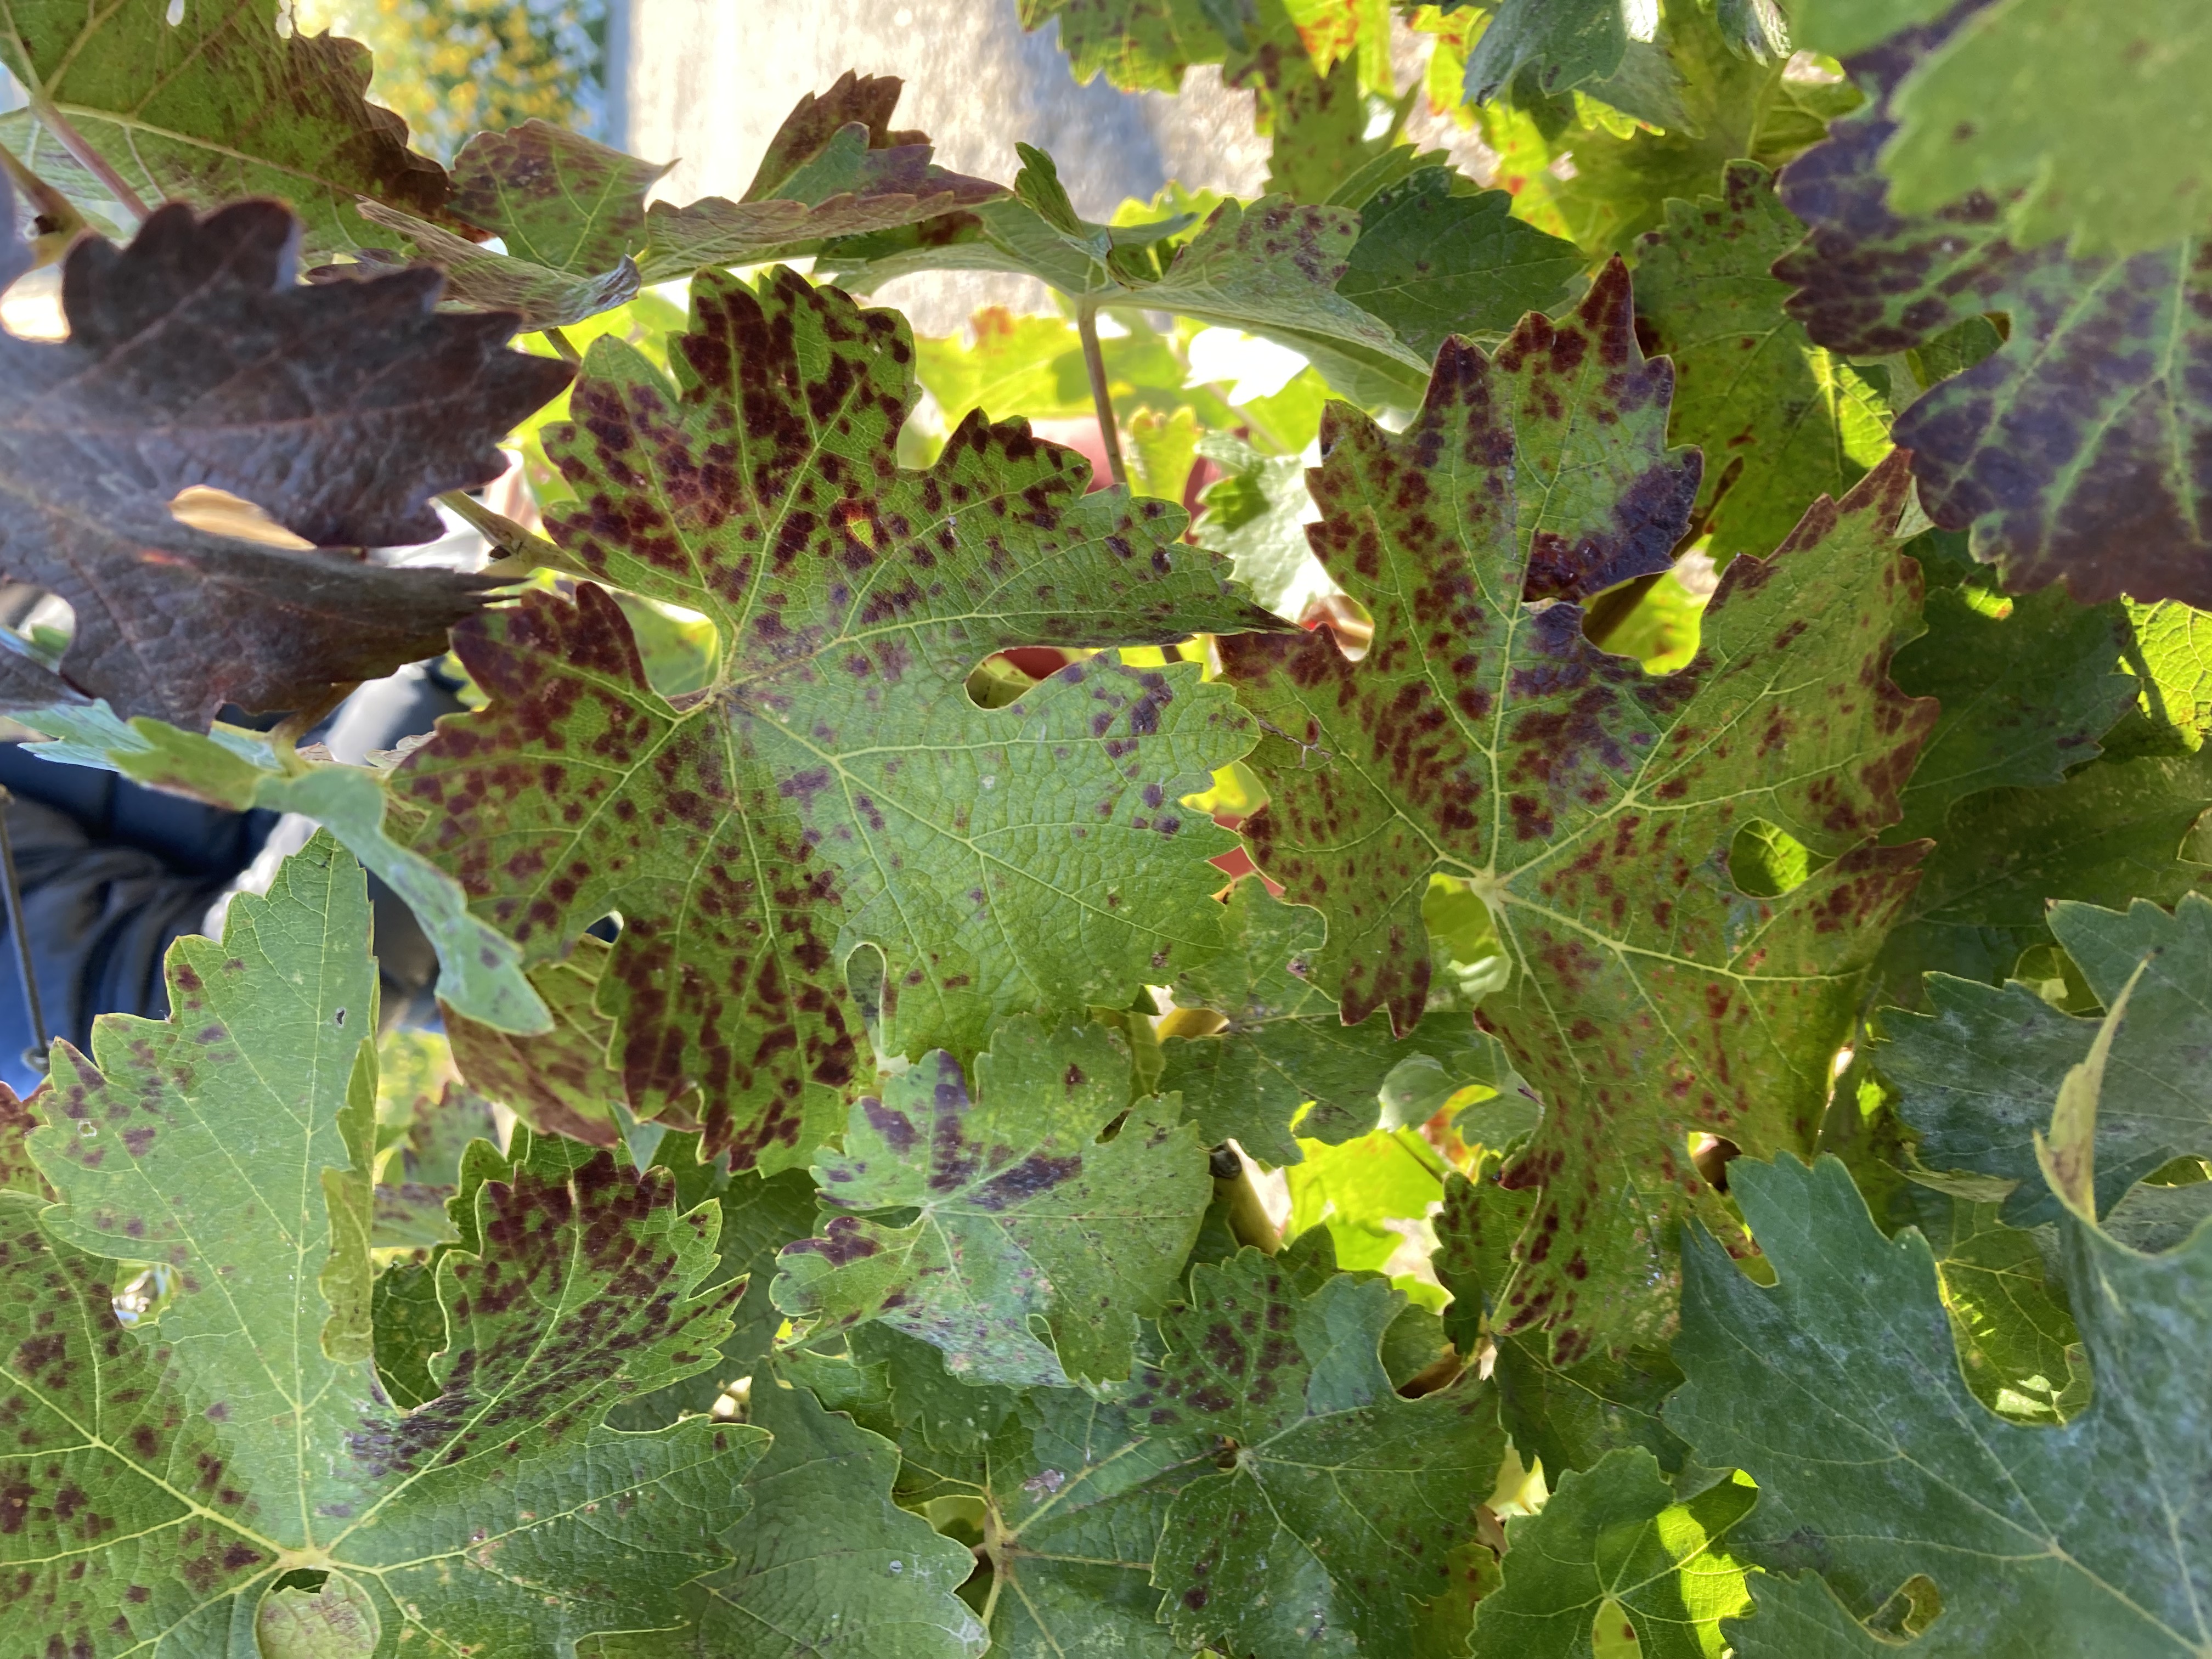
Label: Leafroll 3